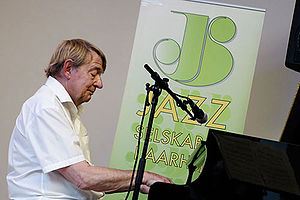
Niels Jørgen Steen
Niels Jørgen Steen.